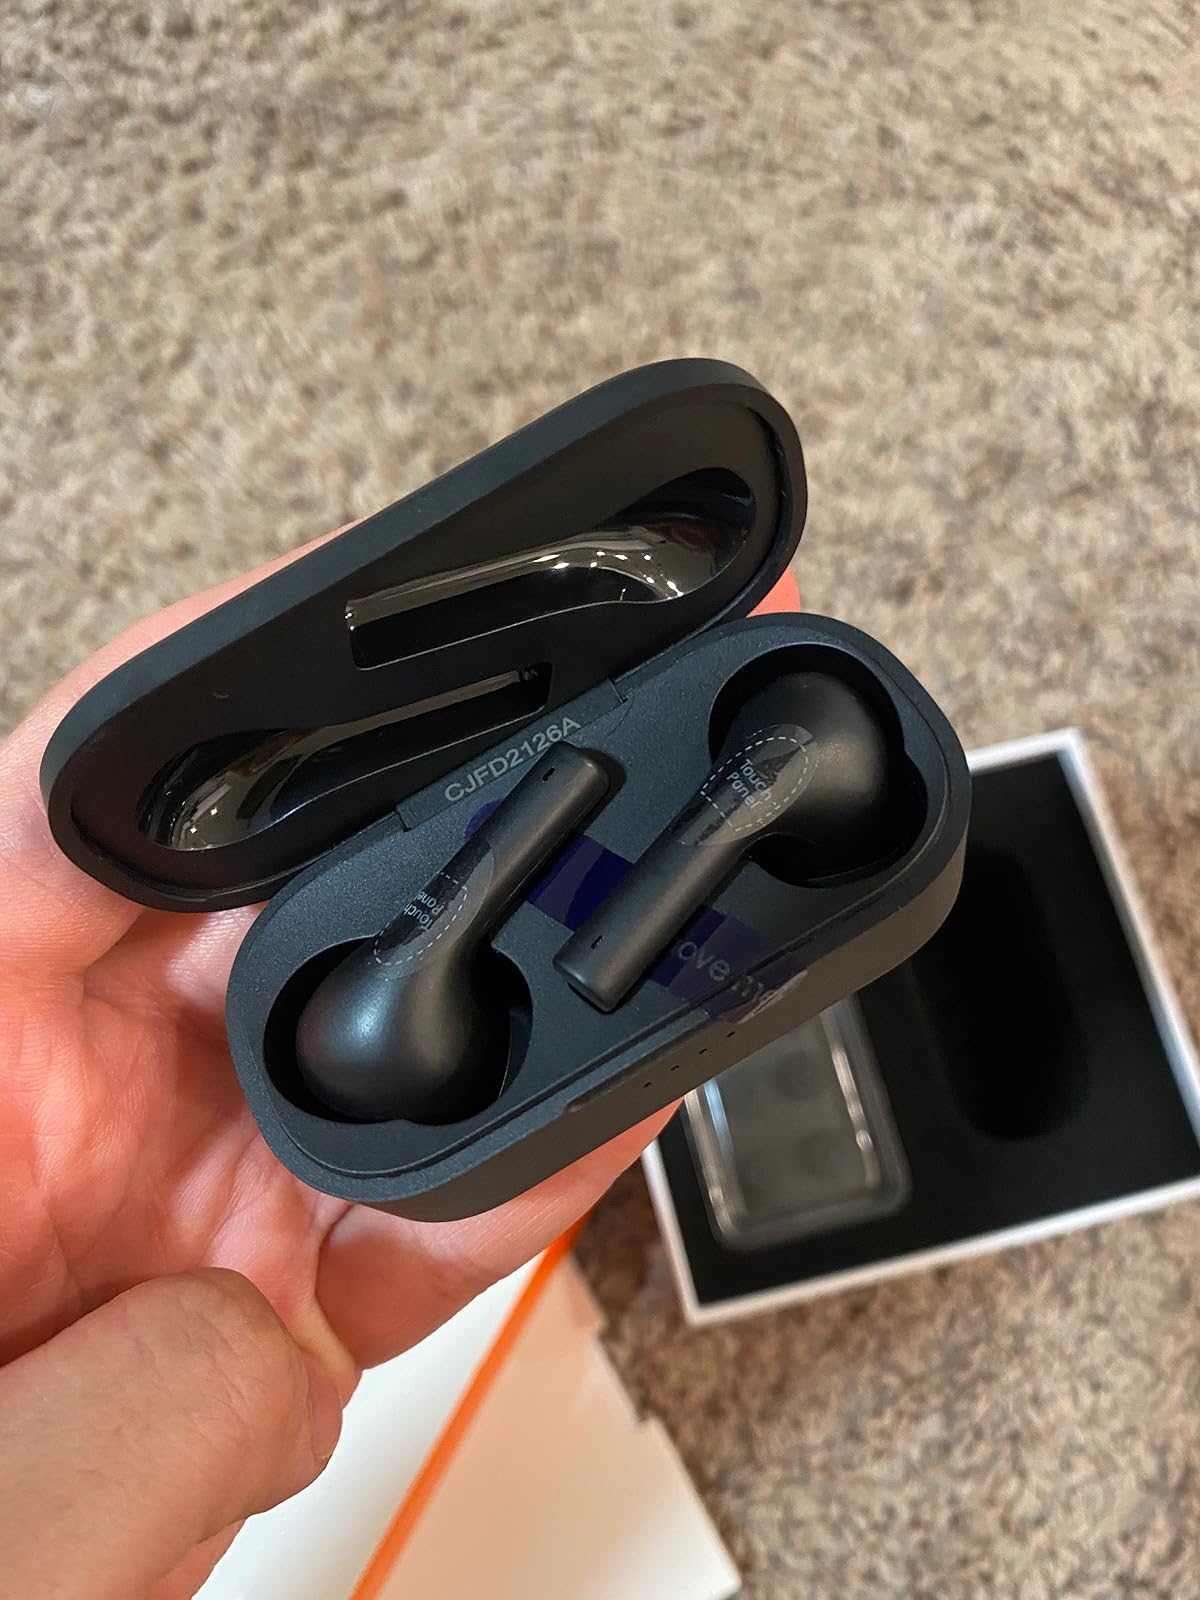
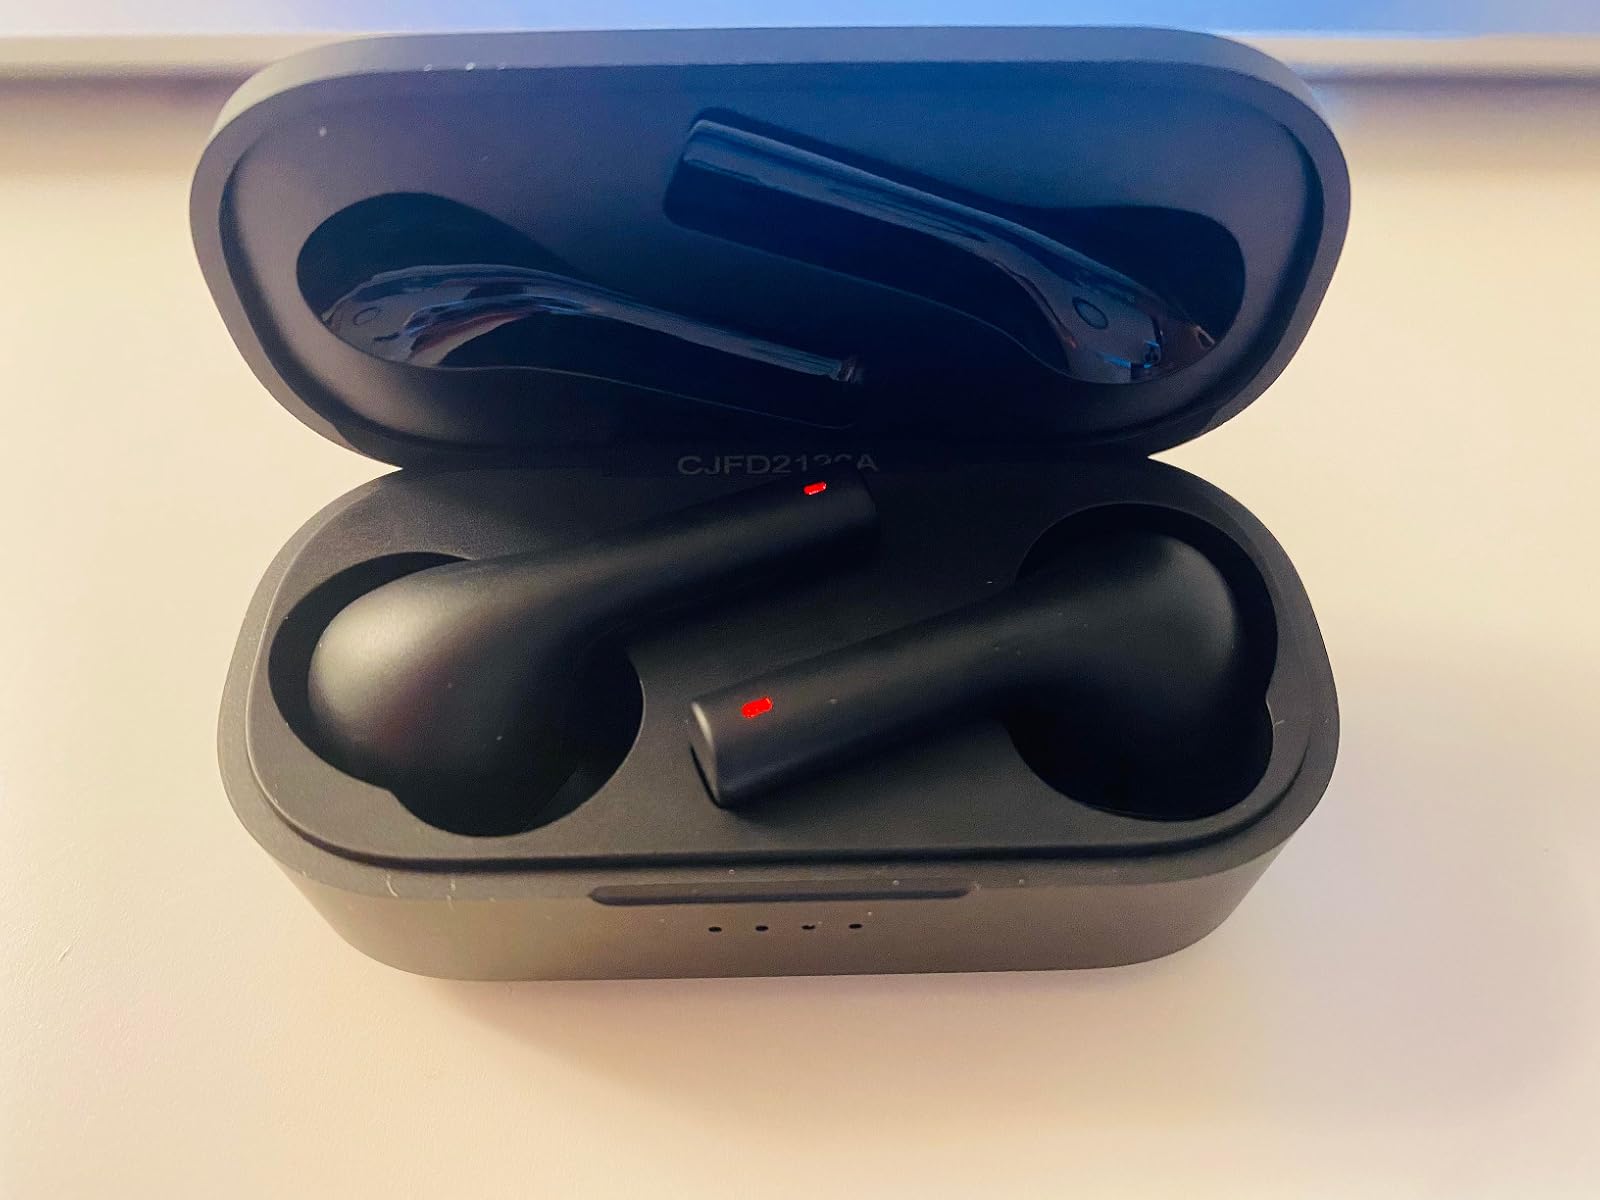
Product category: earbuds
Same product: yes